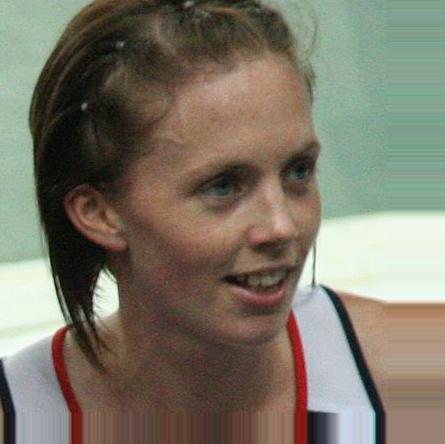
Age: 24